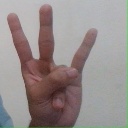
अक्षर: क्ष